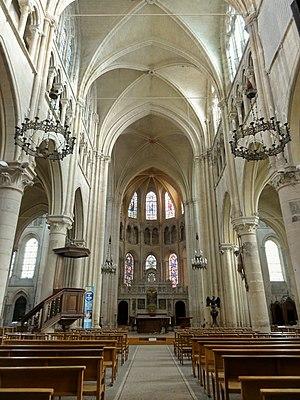
Intérieur de la nef
L'église Notre-Dame est une église catholique située à Taverny, en France. Construite dans une seule et longue campagne sous Mathieu II de Montmorency et son fils Bouchard entre 1200 et 1240, elle se distingue par l'homogénéité de sa structure, l'élégance de son architecture gothique et l'importance des surfaces vitrées. L'élévation sur trois étages avec grandes arcades, triforium et fenêtres hautes est celle des plus grandes églises de l'époque et affiche les ambitions des seigneurs locales. Les vaisseaux sont plus larges et aussi plus élevés que d'ordinaire. De même, la décoration est très soignée et la sculpture est généralement d'une grande qualité, et l'on est loin de l'austérité qui prévaut sur de nombreuses églises contemporaines. Contrairement à la majorité des églises de la région, l'église Notre-Dame n'a jamais subi de remaniements affectant sa physionomie ou son plan. Des modifications y ont toutefois été apportées à la période flamboyante, à la fin du XVᵉ siècle, et dans une moindre mesure, sous la Renaissance.